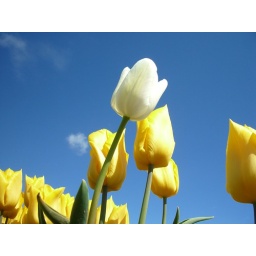
A lone white tulip in a sea of yellow.Tulip field outside LaConner, Washington.